Ani DiFranco

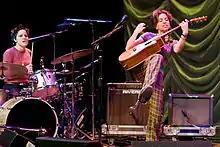
DiFranco performing in 2008

In 2009, DiFranco appeared at Pete Seeger's 90th birthday celebration at Madison Square Garden, debuting her revamped version of the 1930s labor anthem "Which Side Are You On?" in a duet with Bruce Cockburn and also duetting with Kris Kristofferson on the folk classic "There's a Hole in the Bucket". DiFranco released an album on January 17, 2012, "¿Which Side Are You On?". It includes collaborations with Pete Seeger, Ivan Neville, Cyril Neville, Skerik, Adam Levy, Righteous Babe recording artist Anaïs Mitchell, CC Adcock, and a host of New Orleans–based horn players known for their work in such outfits as Galactic, Bonerama, and Rebirth Brass Band. In 2014, she released her eighteenth album, "Allergic to Water". In 2017, she released her nineteenth, "Binary".